Dominic Arizona Bonuccelli

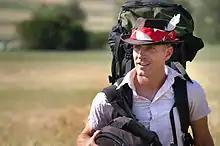
A picture of Dominic Arizona Bonuccelli

Dominic Arizona Bonuccelli is a professional photographer, television host and world traveler. Dominic spent several months on assignment co-hosting the travel TV series , Lonely Planet: Stressbuster, and photographing every country in Europe for Rick Steves since 1996.